2022 24 Hours of Le Mans

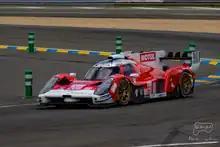
Romain Dumas lapped fastest overall on the first day of practice in the No. 709 Glickenhaus SCG 007 LMH.

Algarve Pro installed a new chassis on the No. 45 car, which missed qualifying. Dumas's No. 708 Glickenhaus car set the day's fastest time of 3:28.900 24 minutes into the second, two-hour evening session, 0.348 seconds faster than Kobayashi's second-place No. 7 Toyota. Toyota's No. 8 sister car was third after a lap by Hartley, and Ryan Briscoe's No. 709 Glickenhaus was fourth-quickest. René Rast recorded the quickest LMP2 lap at 3:33.119 in the No. 31 WRT vehicle, with Albuquerque's No. 22 United Autosports USA entry second. Dries Vanthoor was third with a late lap in Team WRT's No. 32 car. Fabio Scherer stopped the No. 43 Inter Europol car on the start-finish straight with right front suspension damage from mounting the sausage kerbs at the Ford chicane; a flatbed truck returned the car to the pit lane. Catsburg kept Corvette first in LMGTE Pro, as Makowiecki moved the No. 91 Porsche to second. LMGTE Am was led by Mikkel O. Pedersen's No. 46 Project 1 Racing Porsche with a lap set with five minutes remaining, leading Heylen's No. 88 Dempsey-Proton car.